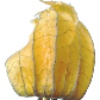
Label: Physalis with Husk 1